Nicolas François Conroux

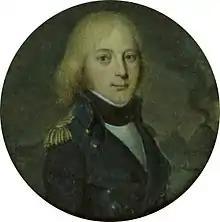
Nicolas François Conroux painted at Naples by Jean-Baptiste Wicar.

Nicolas François Conroux, Baron de Pépinville (17 February 1770 – 11 November 1813) became a division commander during the Napoleonic Wars and was killed fighting the British in southern France. In 1786 he joined the French Royal Army and by 1792 he was an officer in an infantry regiment. During the French Revolutionary Wars he fought at First Arlon, Second Arlon, Fleurus, the 1796 campaign in southern Germany, Valvasone, and the 1798 invasion of Naples. In 1802 he was given command of an infantry regiment.